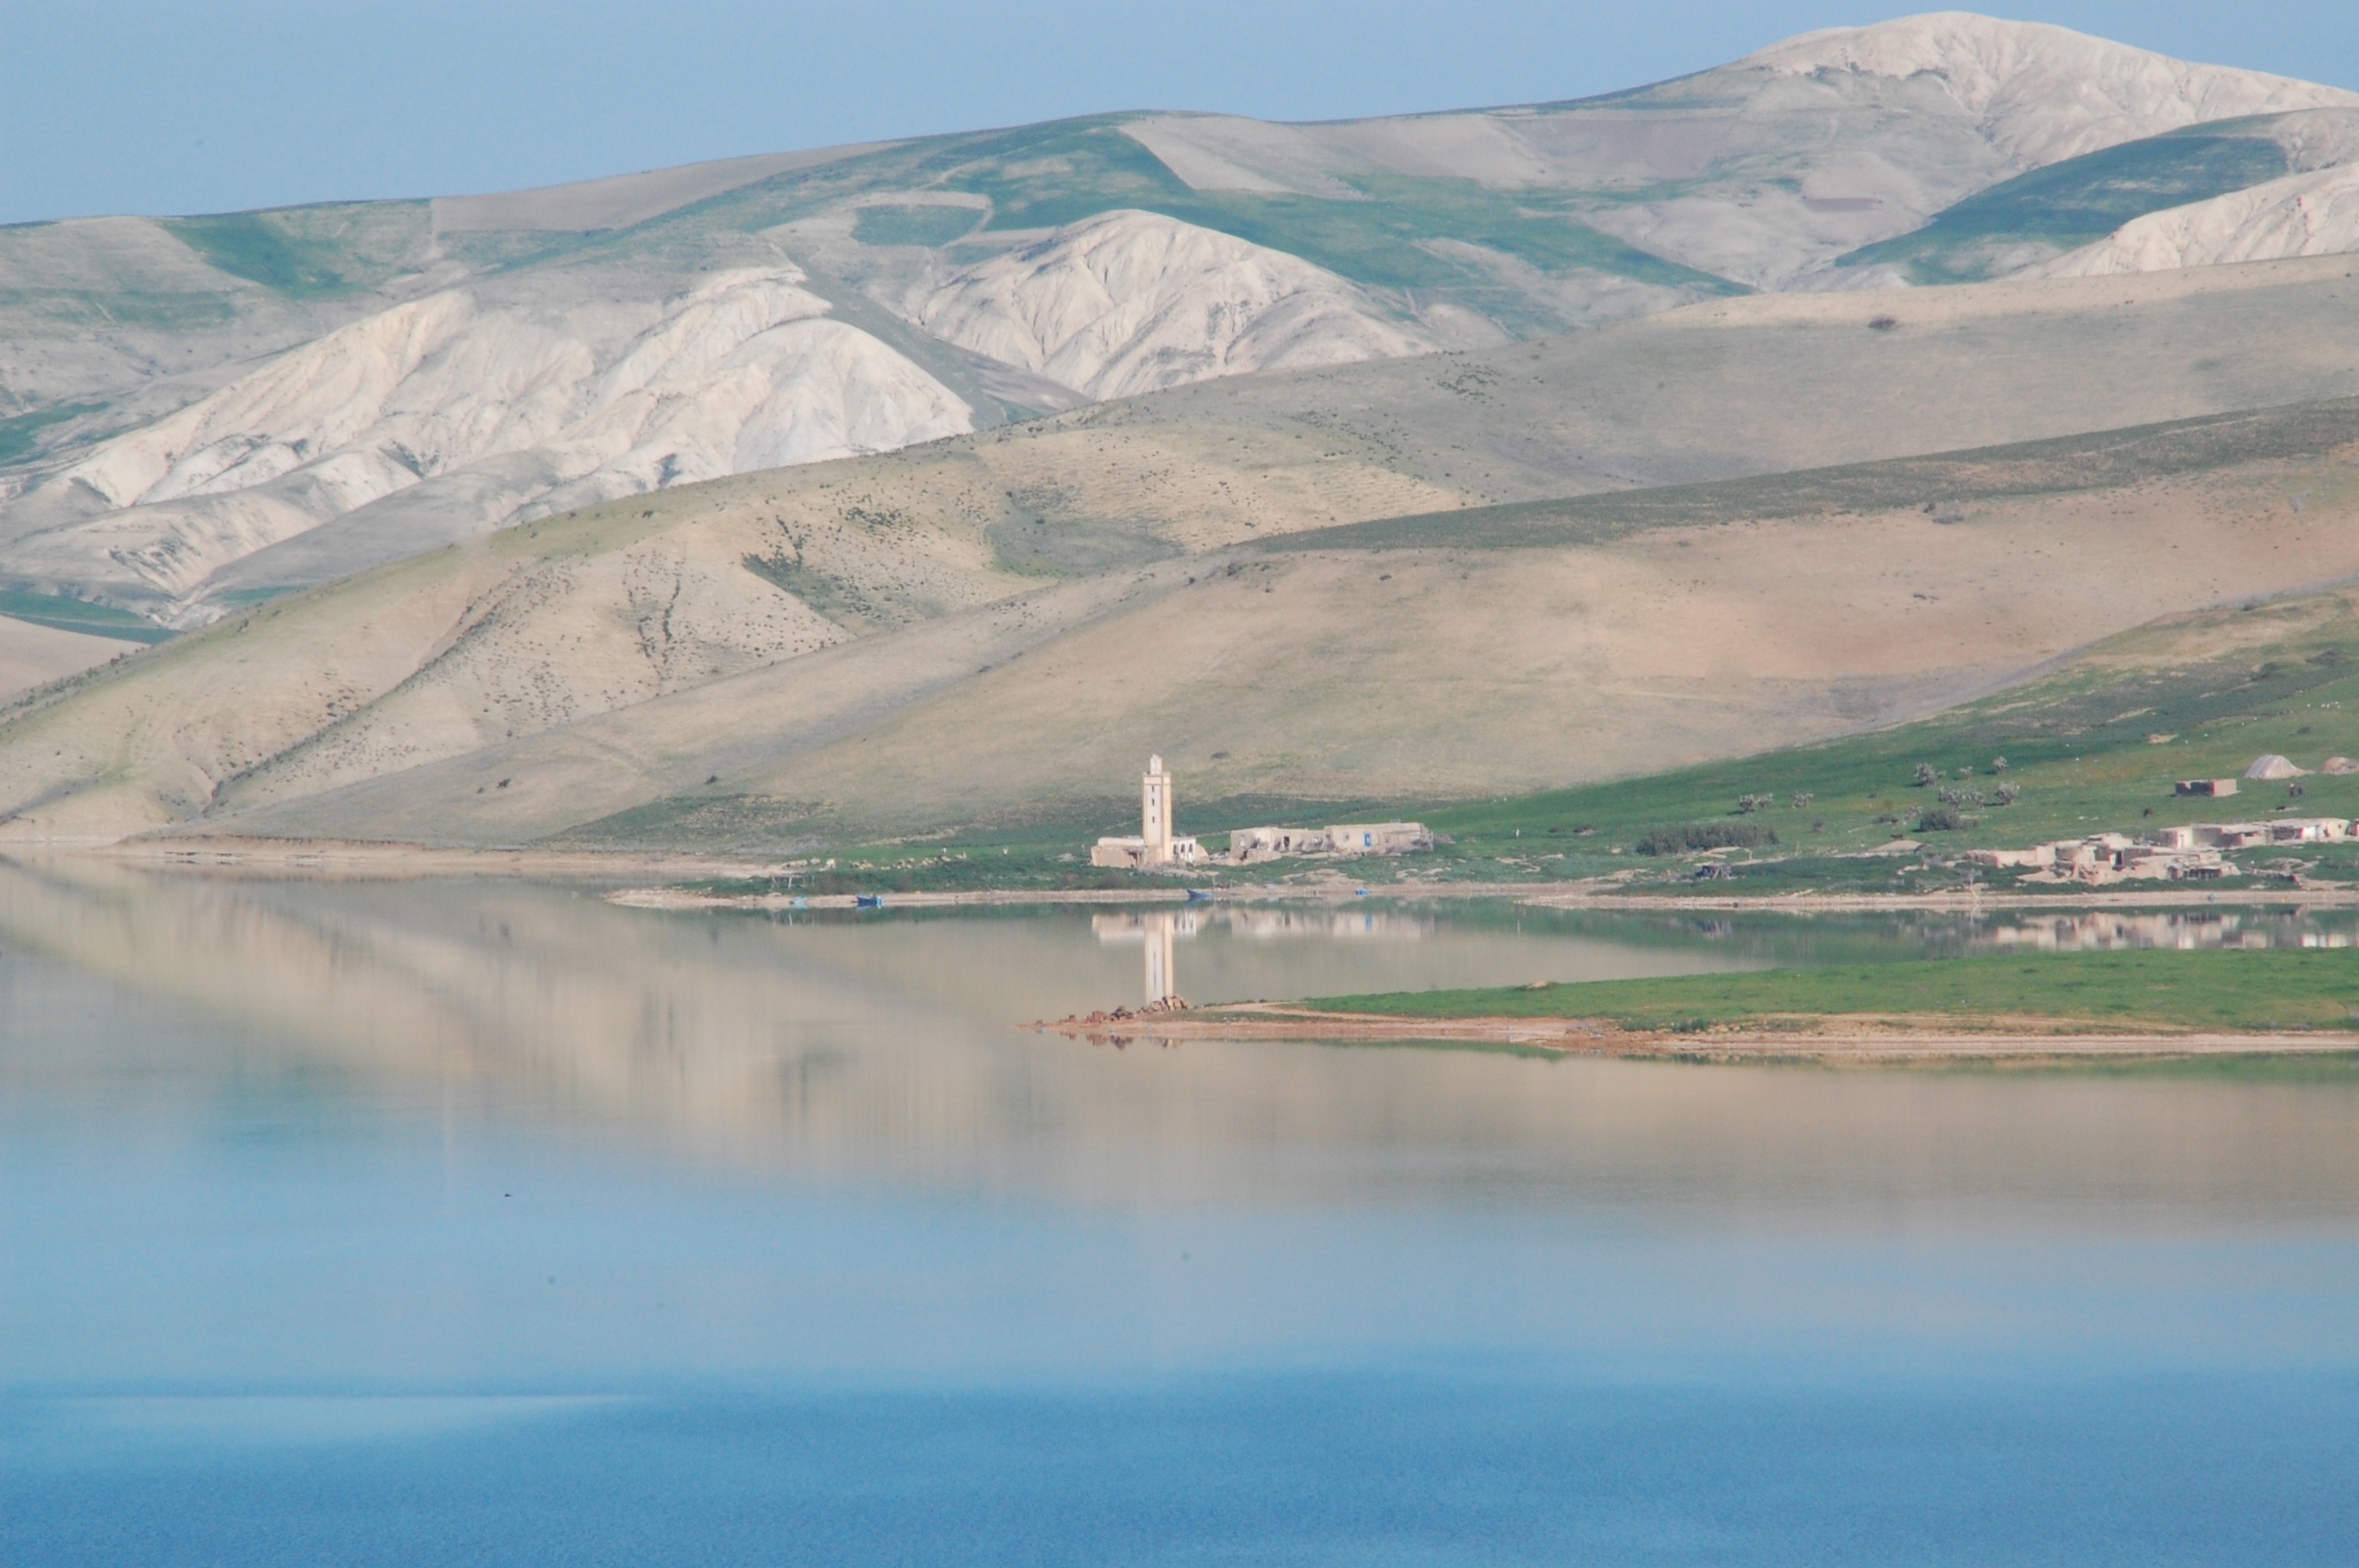
landscape, sea, water, nature, mountain, hill, lake, river, mountain range, reflection, africa, bay, reservoir, mountains, morocco, loch, more, landform, aerial photography, natural environment, geographical feature, atmospheric phenomenon, marroc joins juncadella at